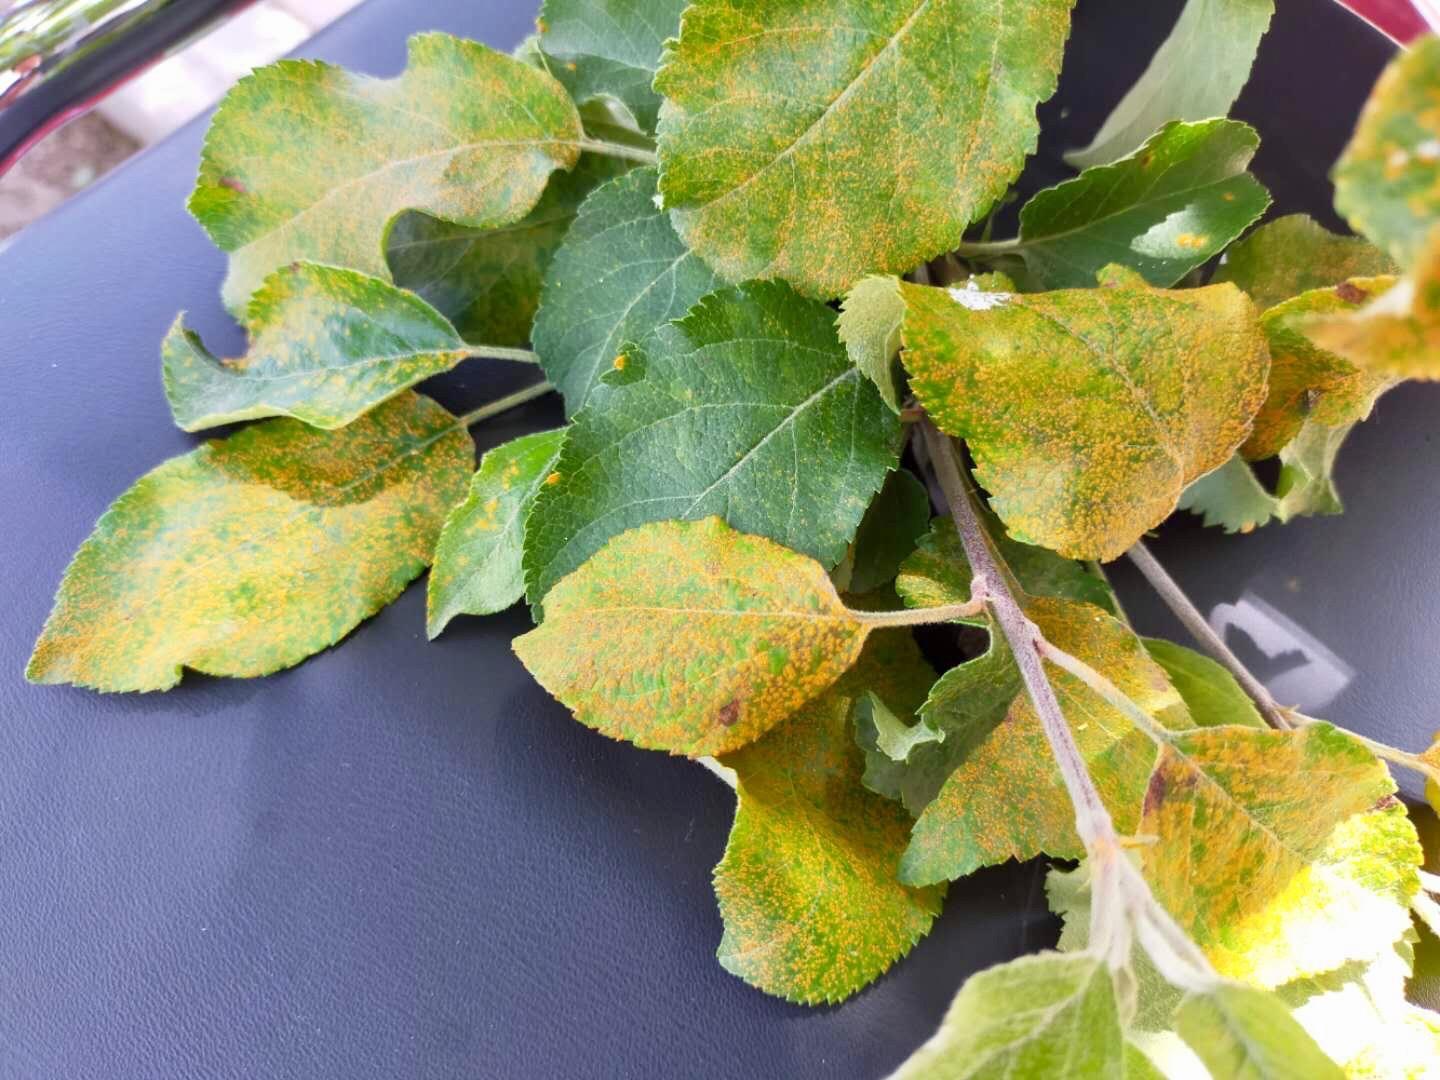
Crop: apple
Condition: rust